Natalya Yevdokimova

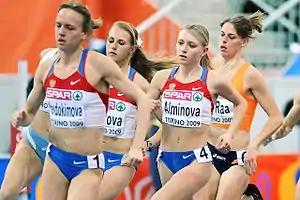
Yevdokimova (left) at the 2009 European Indoor Championships

Natalya Yevdokimova (born 17 March 1978) is a Russian middle-distance runner who specializes in the 1500 metres. Having run her first sub-four-minute 1500 m, she was selected for the 2004 Olympic Games where she finished fourth in the women's 1500 metres.